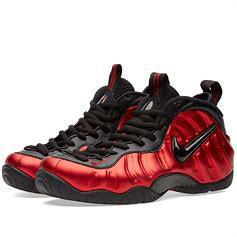
Brand: Nike
Model: Air Foamposite Pro